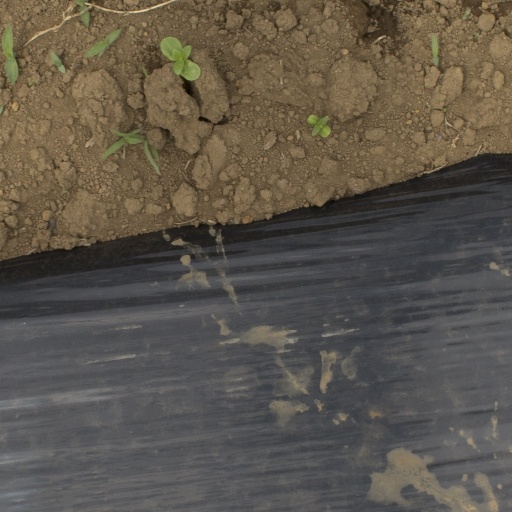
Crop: Jerusalem artichoke